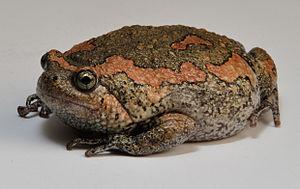
Uperodon taprobanicus est une espèce d'amphibiens de la famille des Microhylidae.